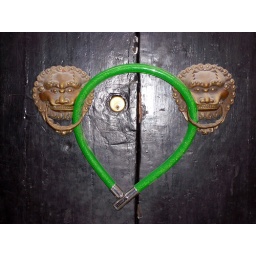
A pair of old doors in Shanghai with a mighty green new lock.